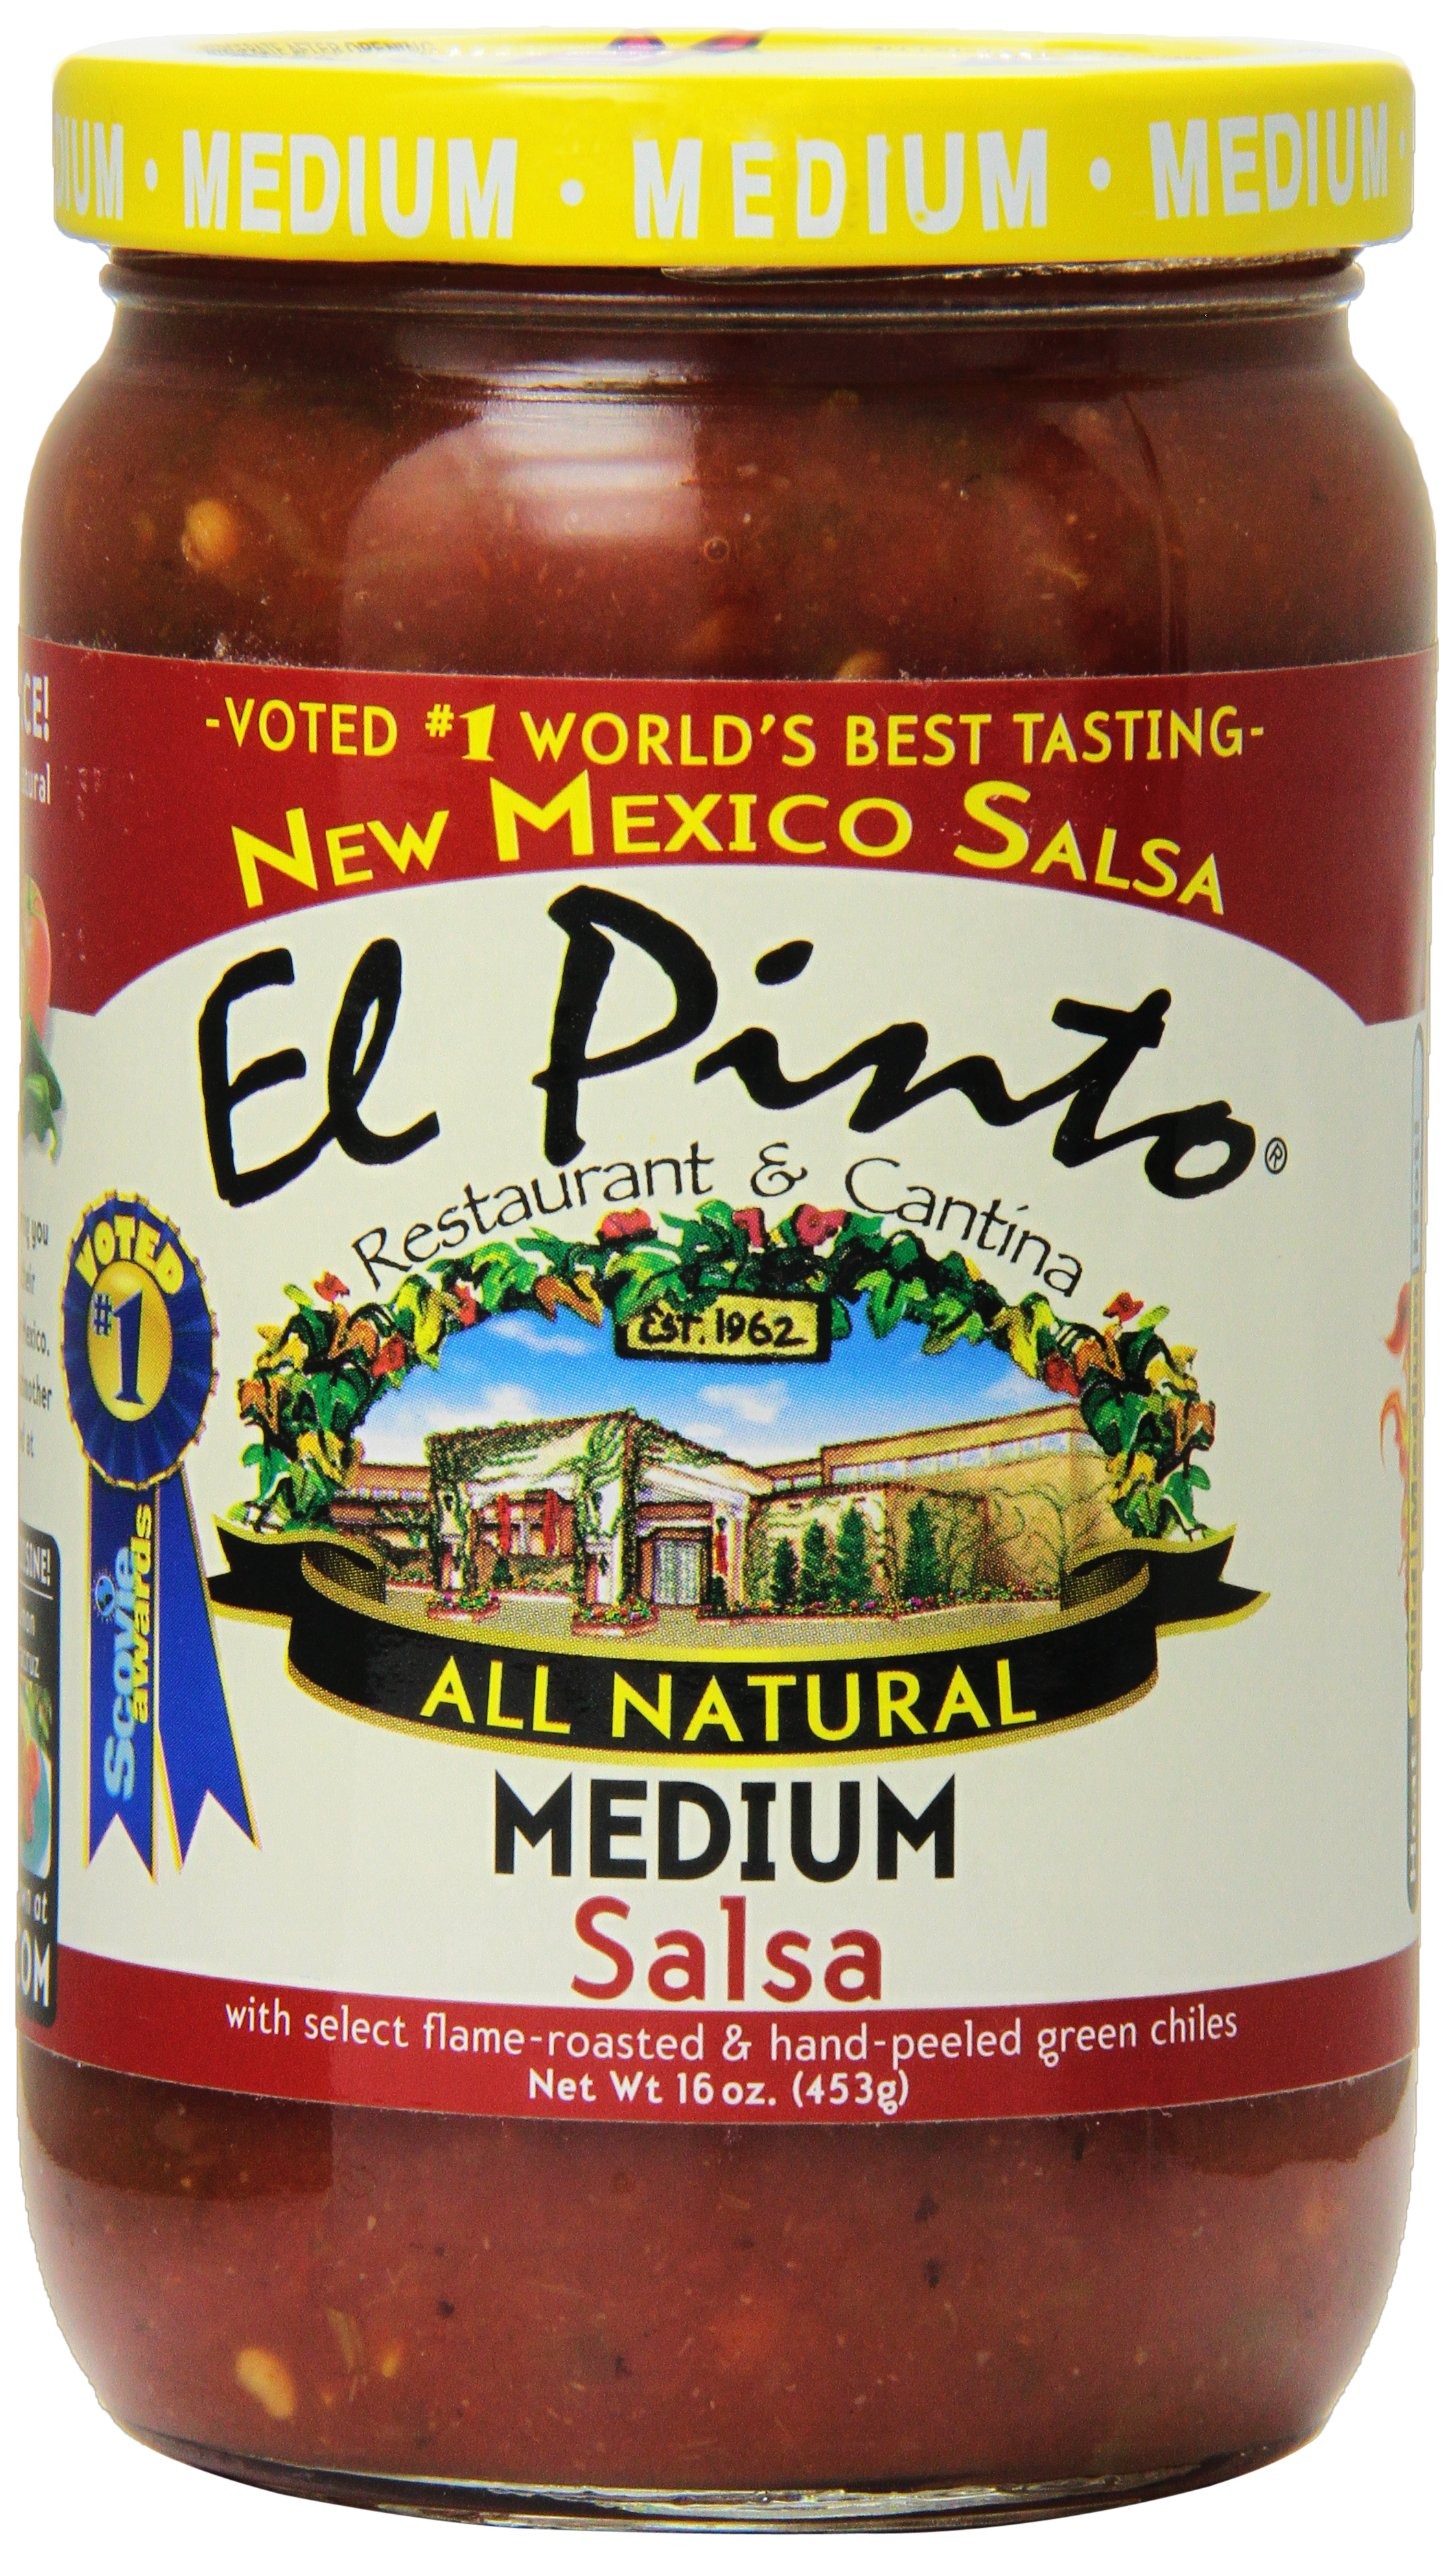
Item Name: El Pinto Salsa, Red, Med, 16-Ounce (Pack of 6)
Bullet Point: El pinto salsa
Value: 96.0
Unit: Ounce

Price: 8.56